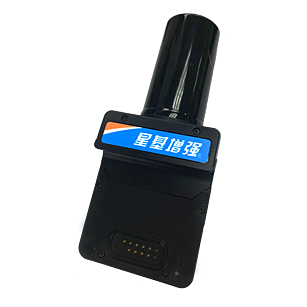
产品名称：北斗高精度模块（背夹式）-HP50
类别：北斗手持高精度
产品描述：该产品可应用于定位、移动等领域。具备支持GNSS卫星信号接收等主要功能。具有高精度、小尺寸、螺旋天线等产品特点。